Tommy Turtle

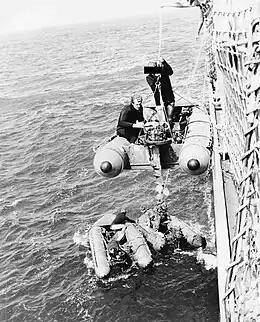
Tommy Turtle (left) with Geminis

Thomas James Turtle BEM (24 December 1950 – 29 December 2020), known as Touché or Tommy Turtle, was a British Army soldier originally from Ireland who took part in many special forces campaigns, including the Falklands War and the Bosnian War.